Protests against the imprisonment of Pablo Hasél

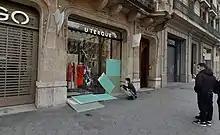
Broken display windows after the riots.

In Barcelona, the capital of Catalonia, looting occurred at banks and businesses. A female protester in the city lost an eye from a foam bullet fired by the Mossos d'Esquadra, the police force of Catalonia. Violent unrest occurred in other Catalan cities, including Hasél's hometown of Lleida, as well as Vic, Girona and Reus.